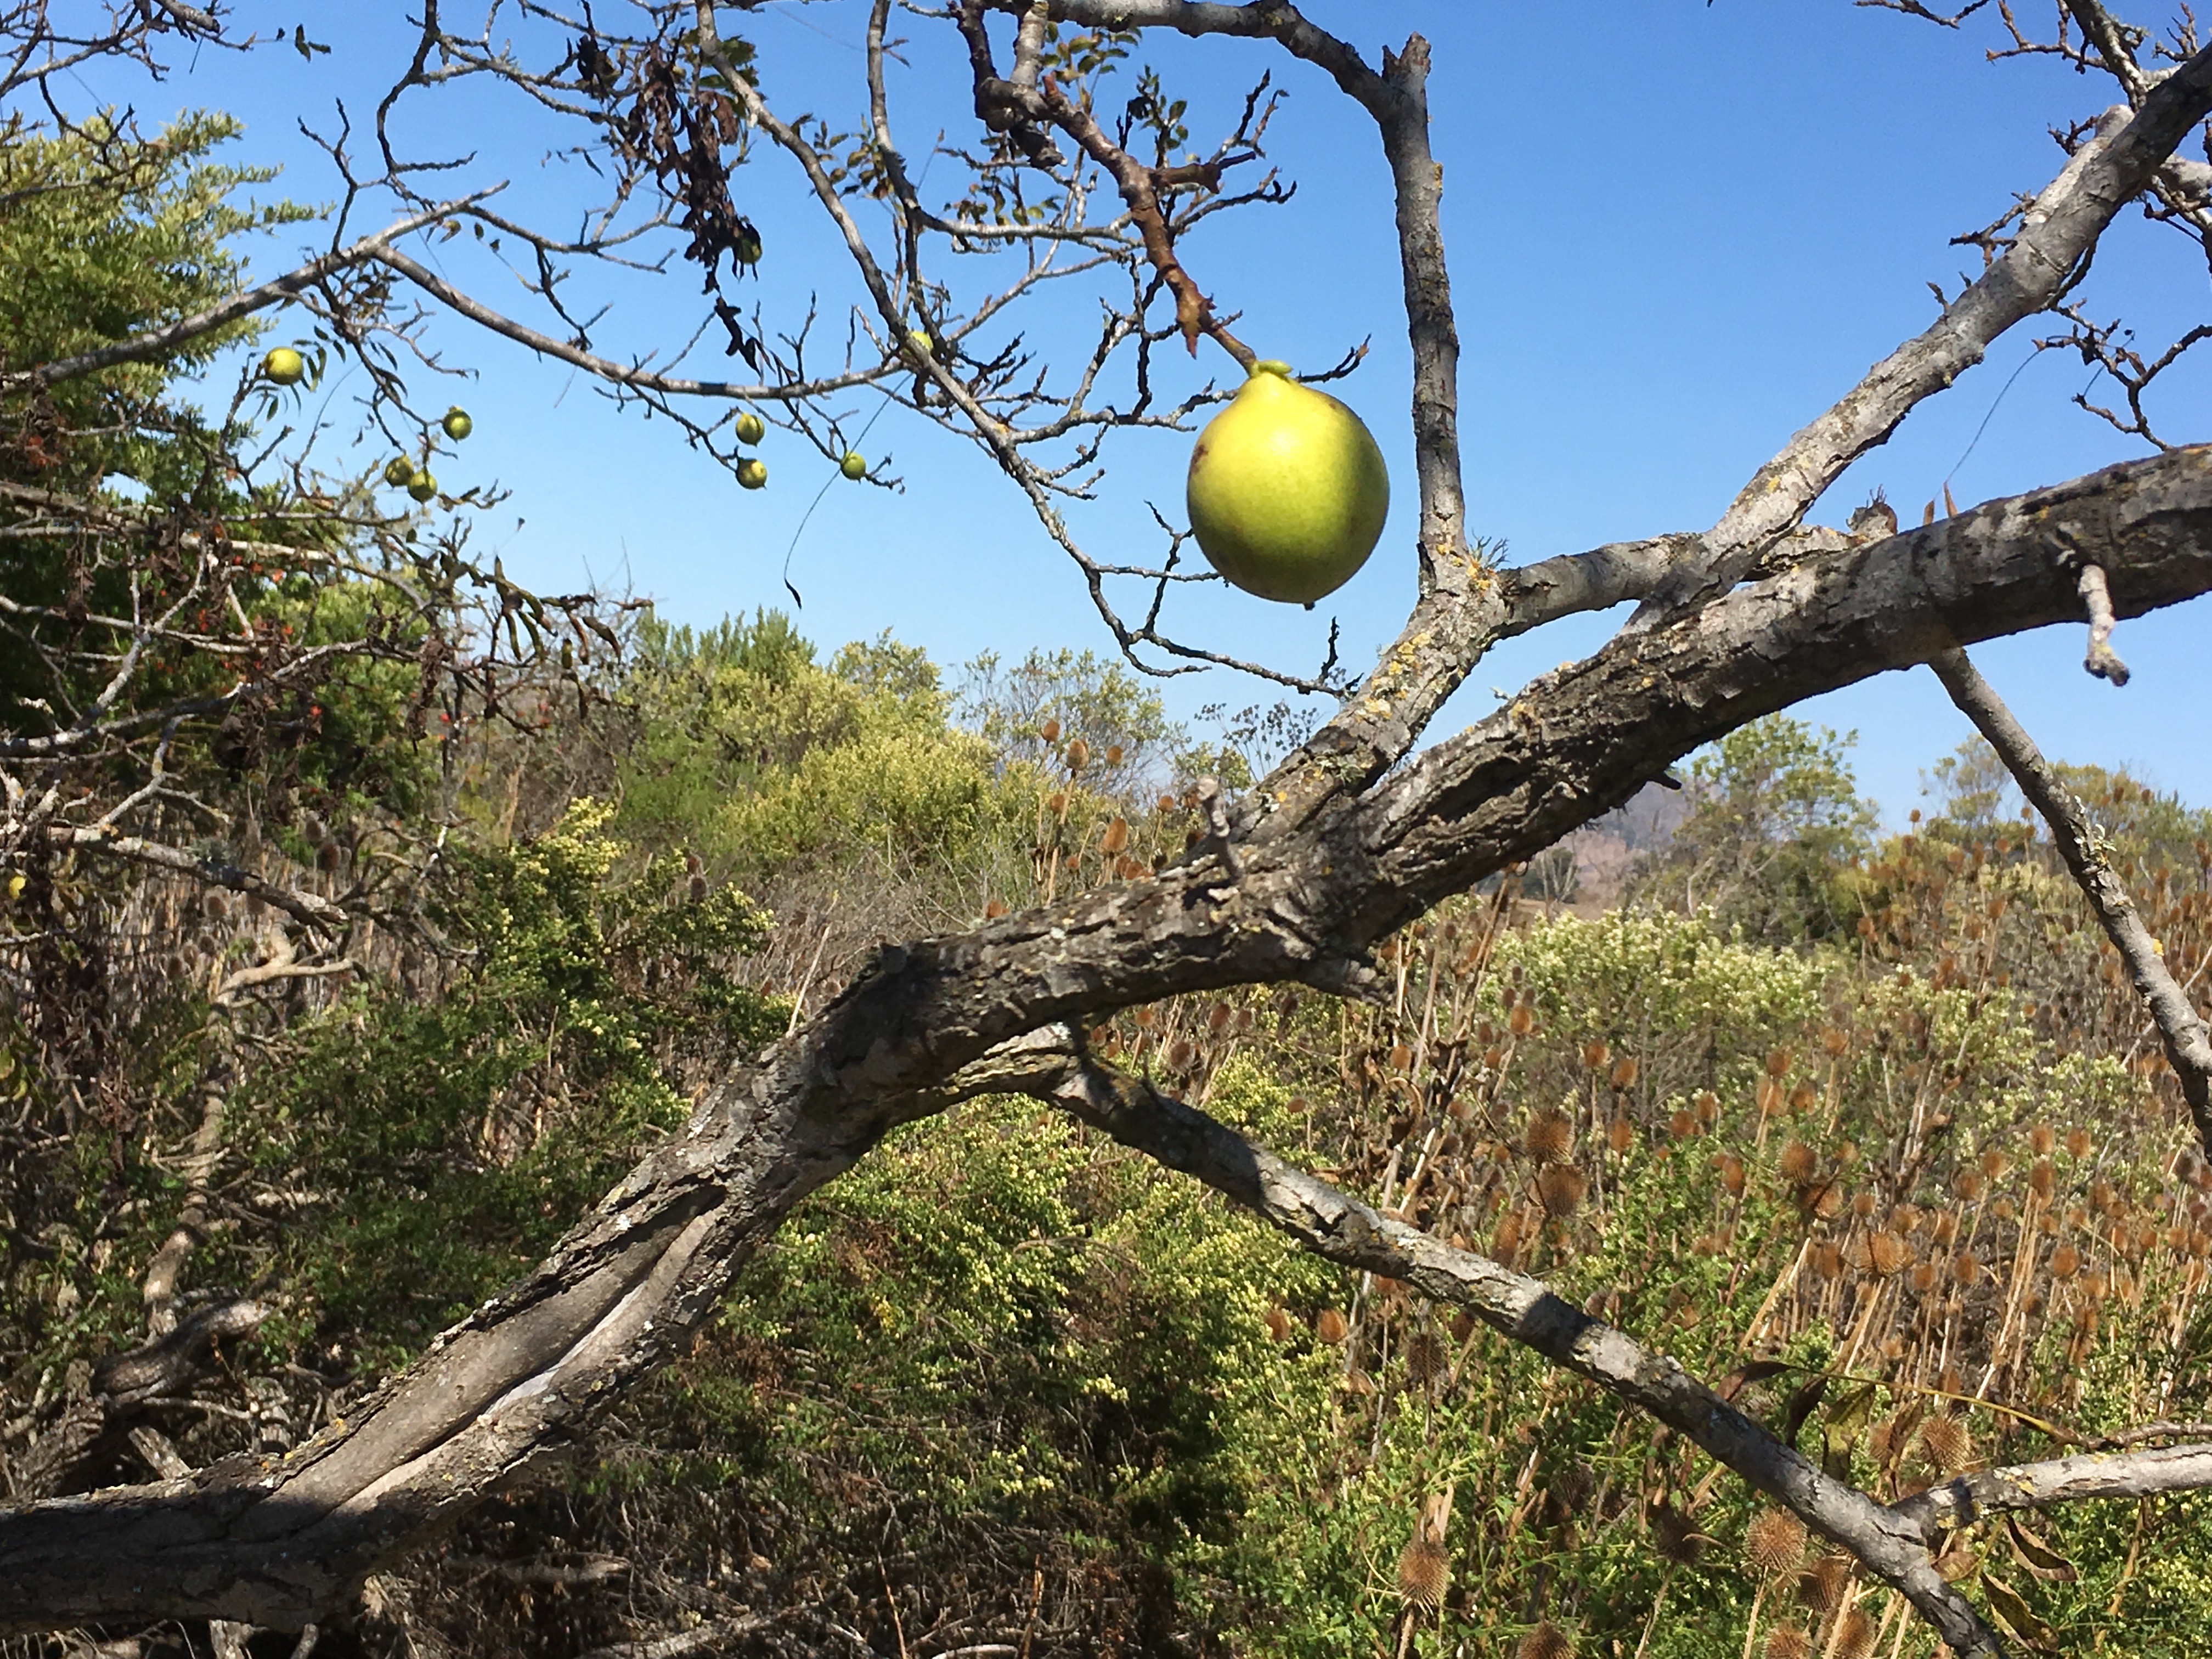
tree, nature, branch, plant, flower, produce, flora, woodland, californiablackwalnut, juglanscalifornica, californianativeplants, blackwalnut, lagunalakeopenspace, lagunalake, wildediblenuts, woody plant